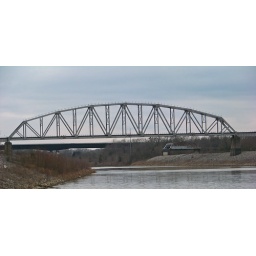
Old railroad bridge over the Tombigbee River